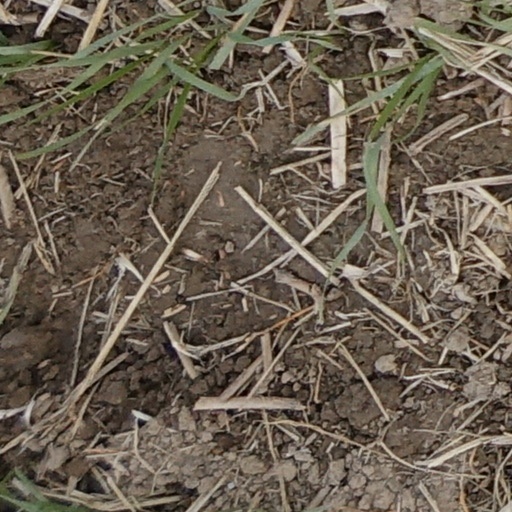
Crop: wheat